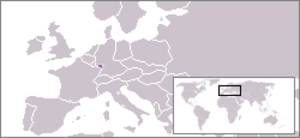
Le protectorat de la Sarre correspondait à l'actuel Land de la Sarre, qui fut placé sous tutelle française au lendemain de la Seconde Guerre mondiale. Il a été rattaché à la RFA le 1ᵉʳ janvier 1957, à la suite d'un référendum organisé en octobre 1955.